List of discoveries influenced by chance circumstances

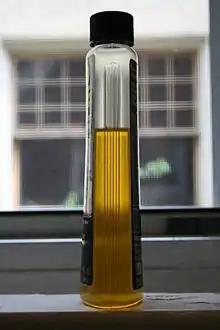
Pasteur was lucky to be using a particular kind of acid salt, but also lucky that he left his solution on a window sill overnight. Otherwise there would have been no chemical reaction, and his genius would have had nothing to notice and interpret.

In his book, Roberts recounts Sir Isaac Newton's discovery of gravity (using Newton's own descriptions and notes). Newton was sitting in his yard when he noticed an apple fall from a tree. The apple fell straight down, perpendicular to the ground, and Newton found himself wondering why the apple never falls upward or off to a side. Newton soon realized that it was a property of all matter to have an attractive force, including the apple, and even the moon – which moves as one would expect if it was passing the earth but nevertheless being attracted. It was another 20 years before Newton published his detailed theory of gravity, but he later visited the tree that helped him provoke the idea. Gaughan elaborates that Newton only had the opportunity to reflect on his orchard because of other chance circumstances: Newton was home because his university was shut down due to an outbreak of plague.